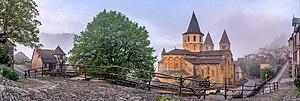
Cet article recense les monuments historiques de l'Aveyron, en France.
L'abbatiale Sainte-Foy de Conques est une église abbatiale située à Conques, dans le département de l'Aveyron.